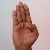
The image shows a hand gesture representing the letter 'B' in Indian Sign Language.